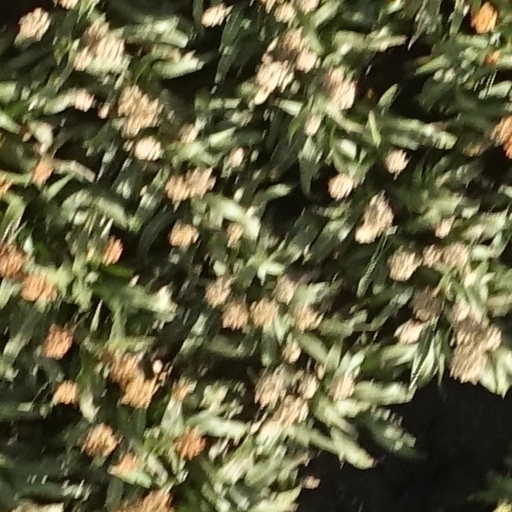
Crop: sorghum